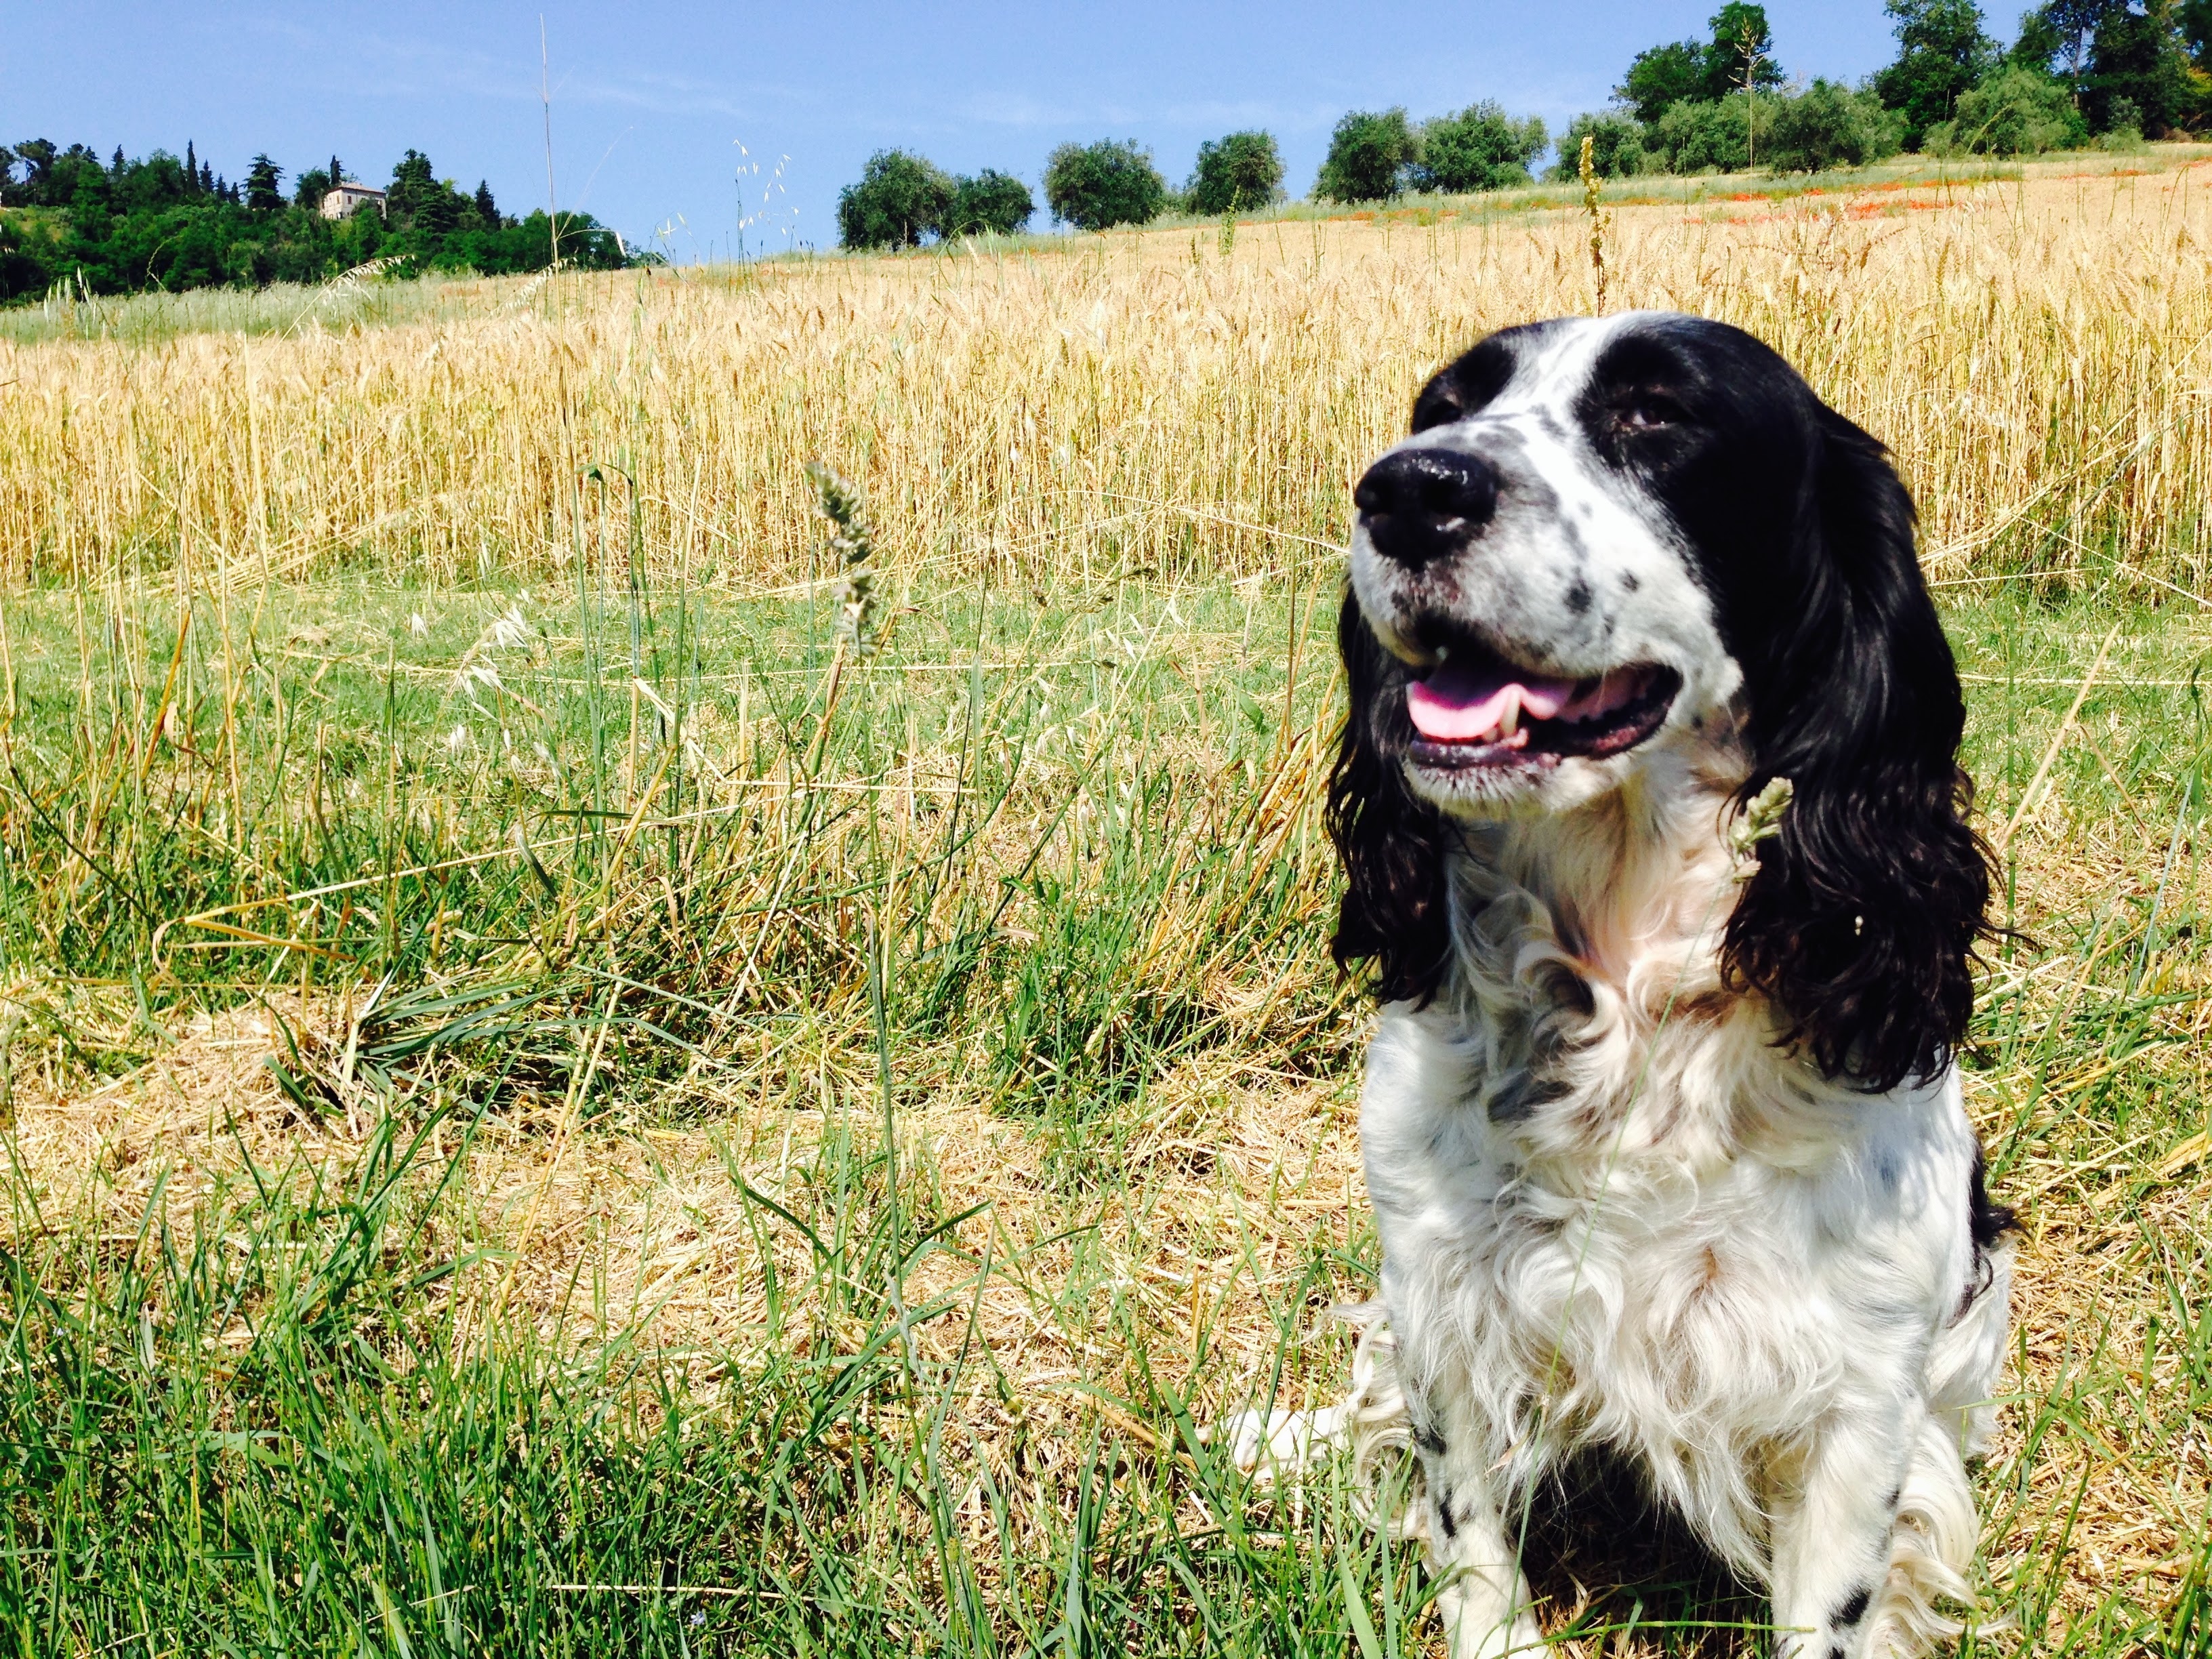
dog, mammal, spaniel, vertebrate, dog breed, setter, dog like mammal, english cocker spaniel, english springer spaniel, large m nsterl nder, french spaniel, russian spaniel